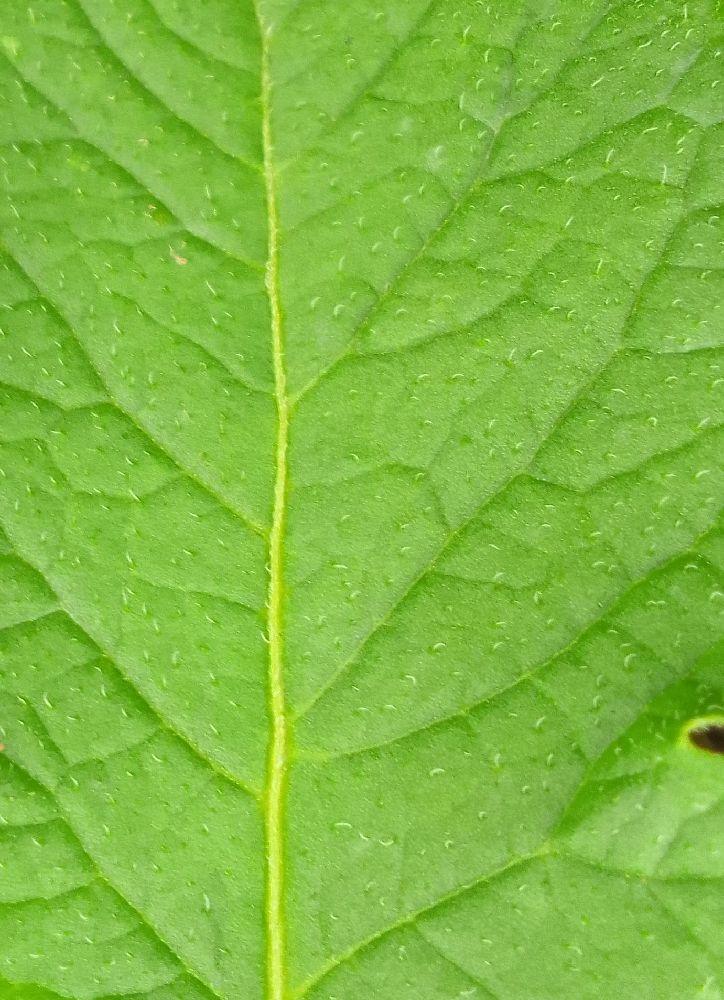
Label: Healthy